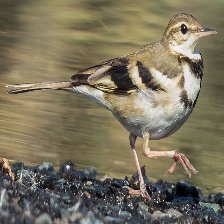
Species: FOREST WAGTAIL
Scientific name: DENDRONANTHUS INDICUS